Shoshone National Forest

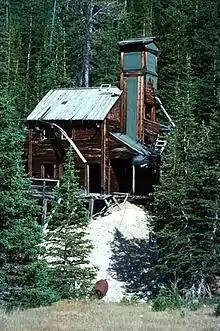
Wolf mine shaft at abandoned gold mine

Prior to the establishment of the Wind River Indian Reservation, the U.S. Cavalry constructed Fort Brown on the reservation lands, which was subsequently renamed Fort Washakie. During the late 19th century, the fort was staffed by African-American members of the U.S. Cavalry, better known as the Buffalo Soldiers, including the second African-American graduated from the United States Military Academy, John Hanks Alexander. Chief Washakie is buried at the fort, which is located immediately east of the forest boundary. Rumor has it that Sacajawea, the Shoshone Indian who provided invaluable assistance to Meriwether Lewis and William Clark during the Lewis and Clark Expedition, is also buried here, but it is now considered that this is unlikely and that her actual burial place was Fort Lisa in North Dakota.